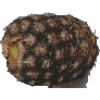
Label: Pineapple 1